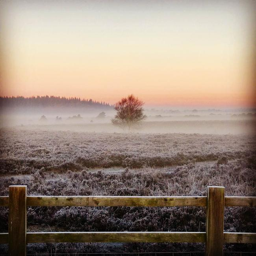
picture of the day : frosty morning